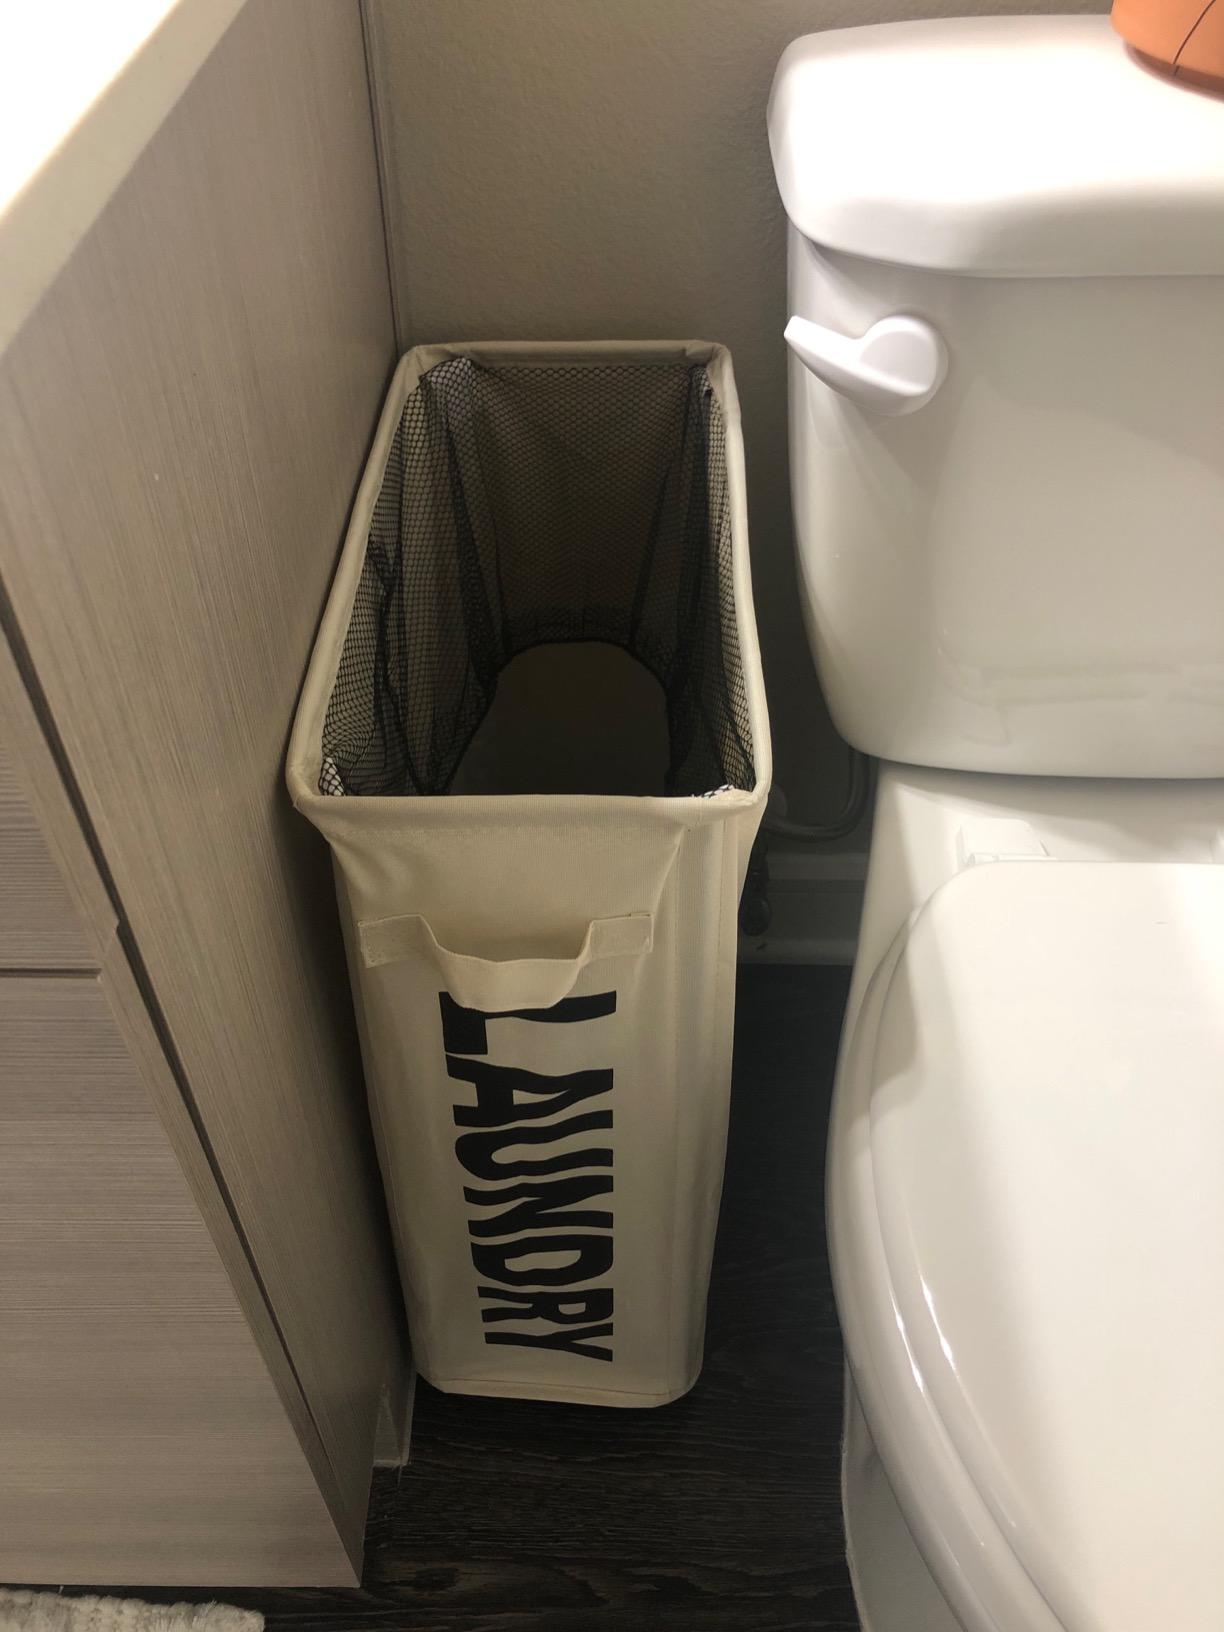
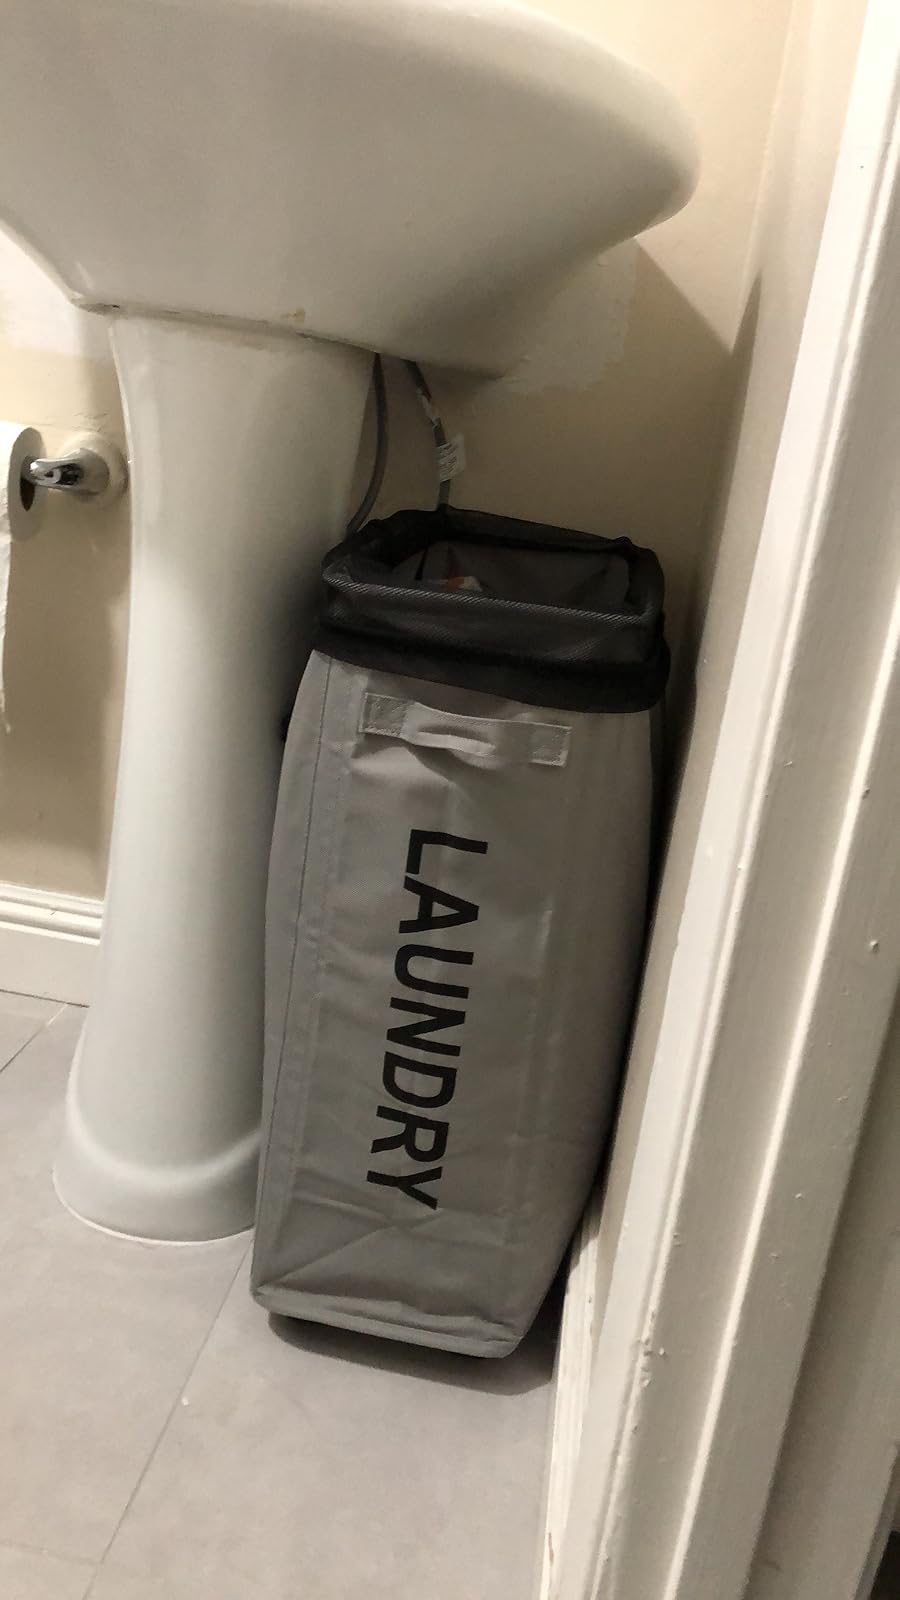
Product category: items_hamper
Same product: no